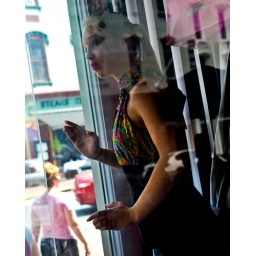
They had living mannequins in many of the store windows and other pink things in Red Bank today.